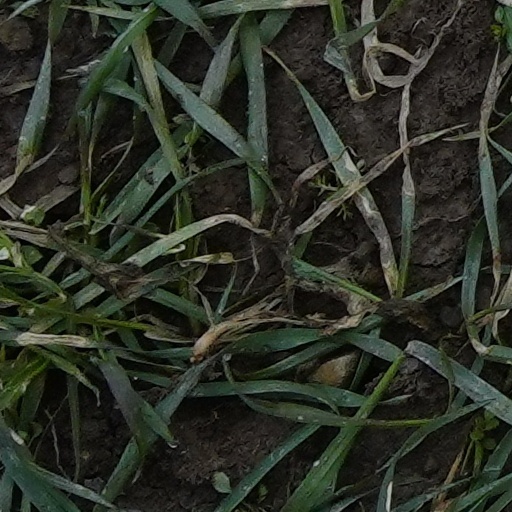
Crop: wheat